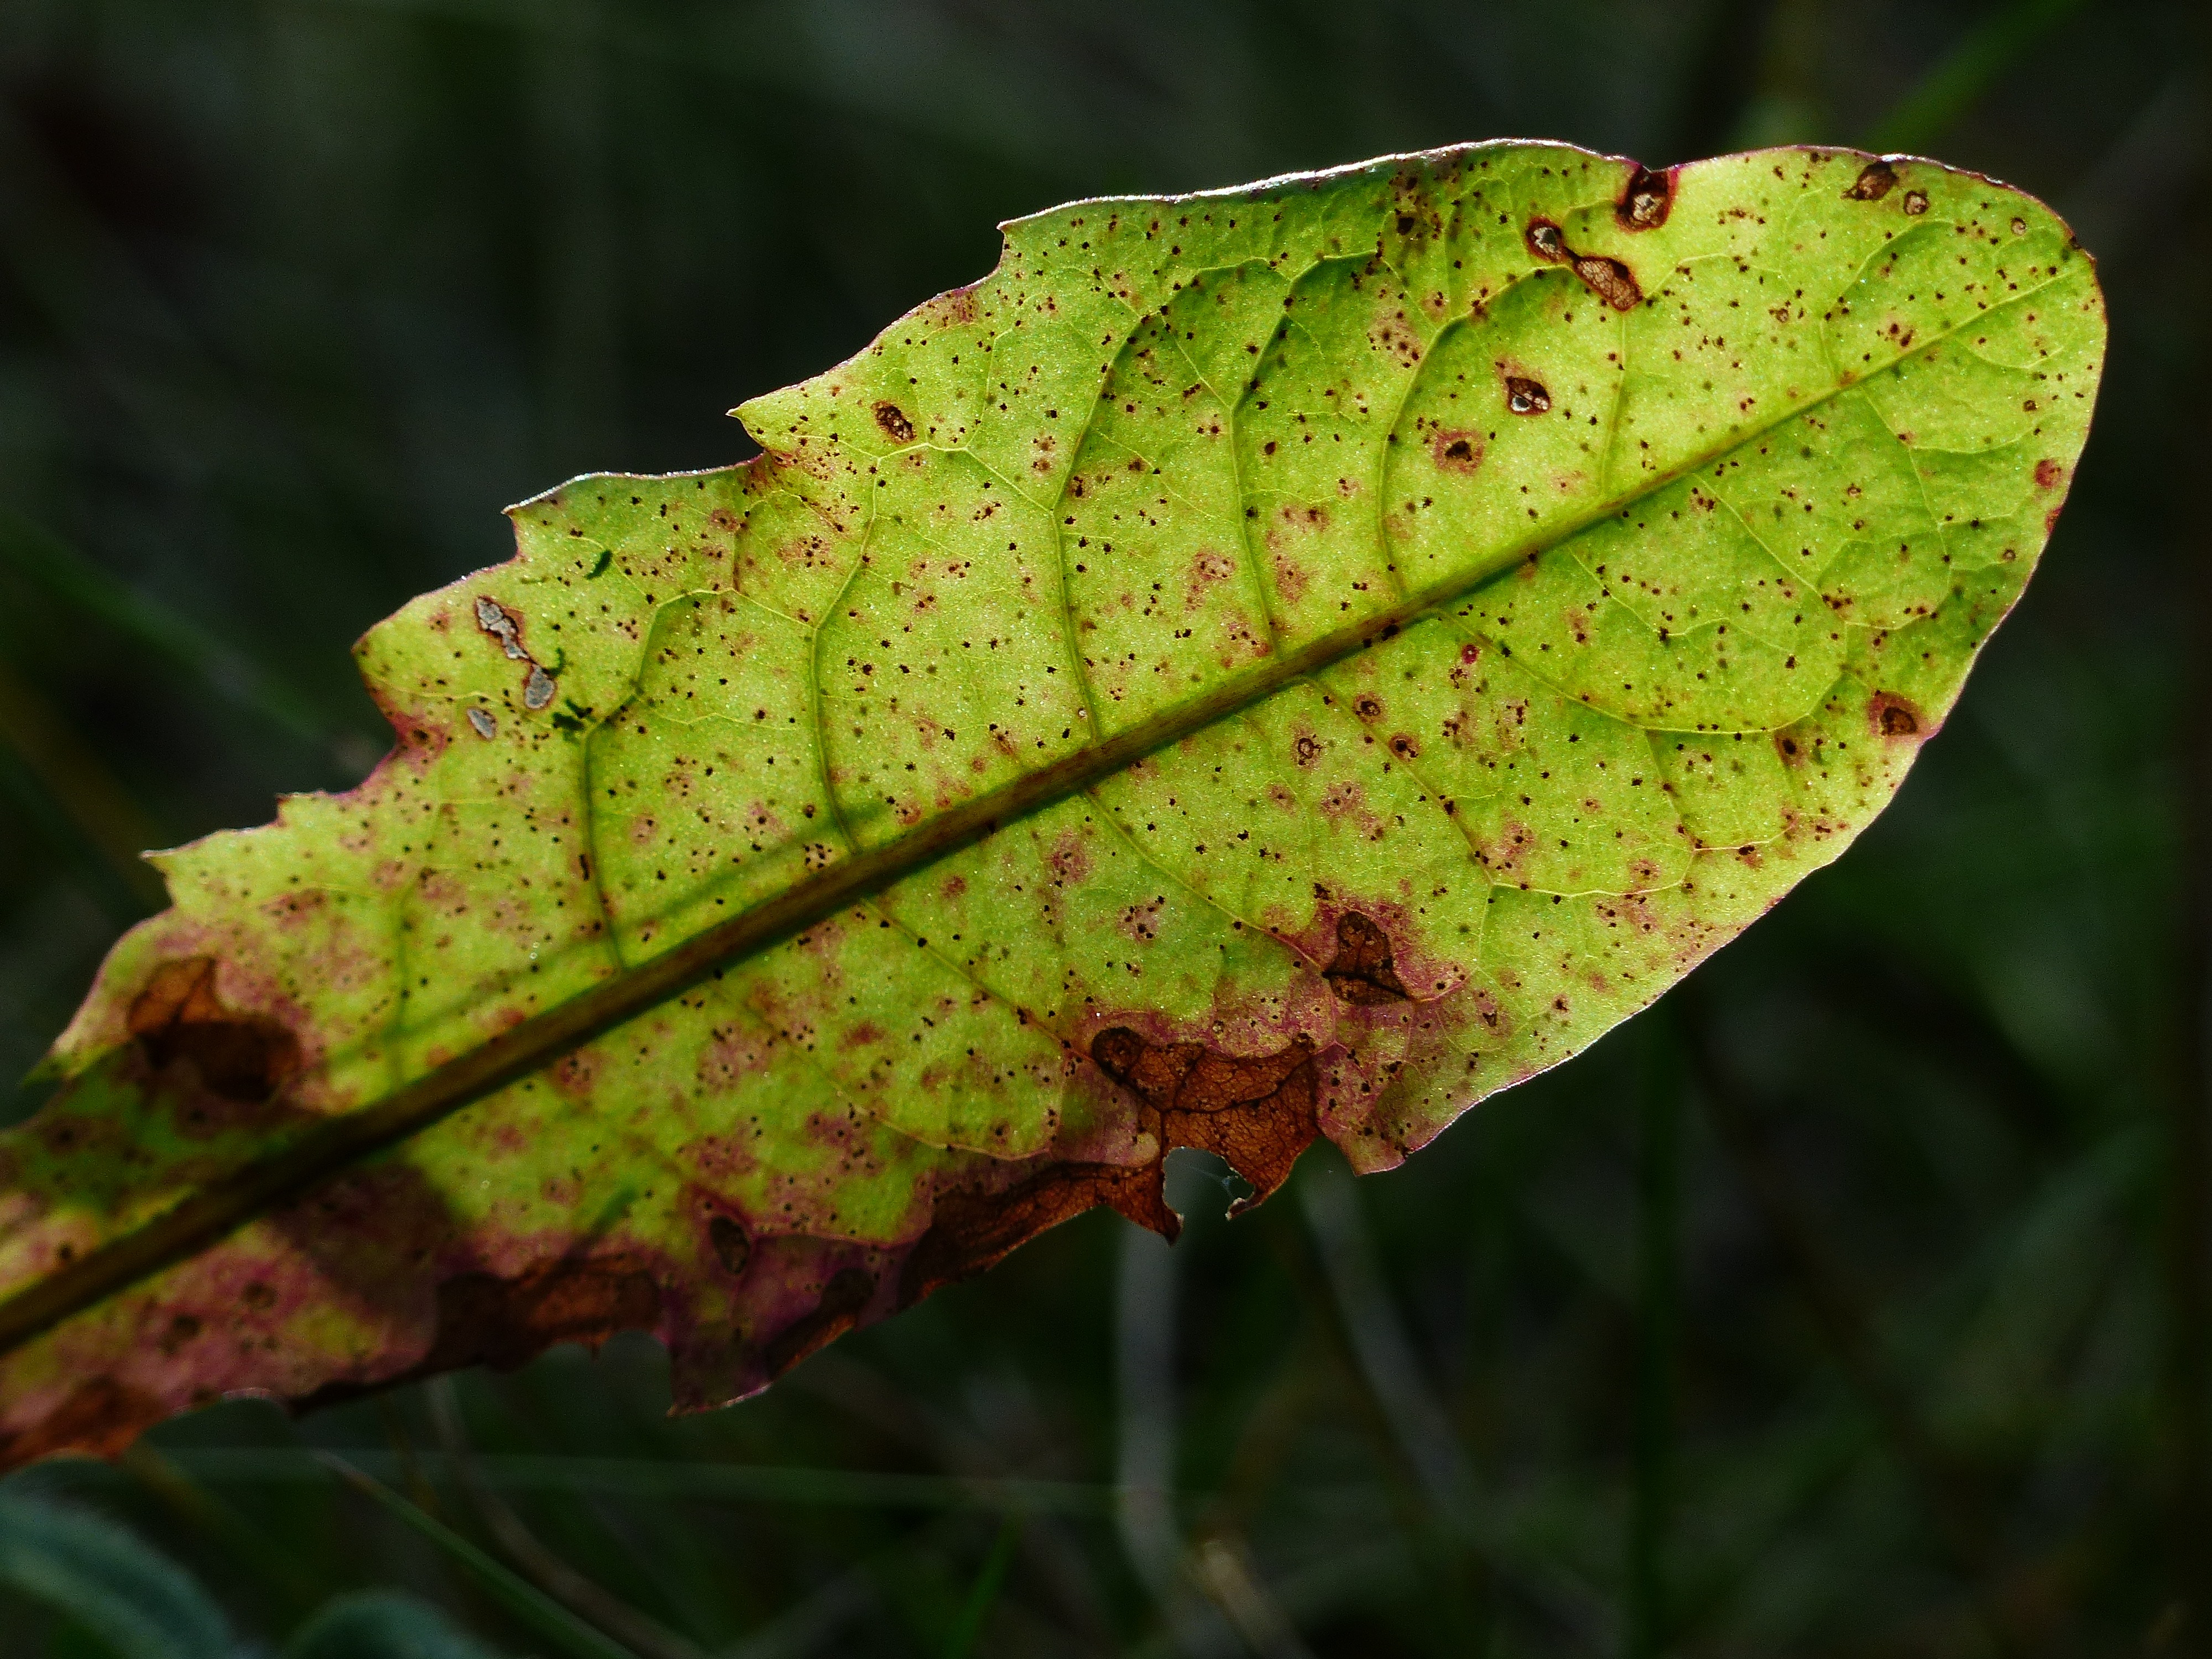
nature, plant, meadow, dandelion, leaf, flower, autumn, flora, wild flower, close up, vegetation, macro photography, organism, plant stem, vascular plant, plant pathology